The Leon M. Goldstein High School for the Sciences

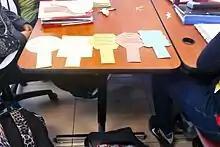
LMG Socratic Seminar discussion paddles

The school has approximately 1,000 students, making it smaller than most other NYC public high schools.